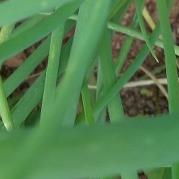
Crop: Onion
Condition: healthy-leaf